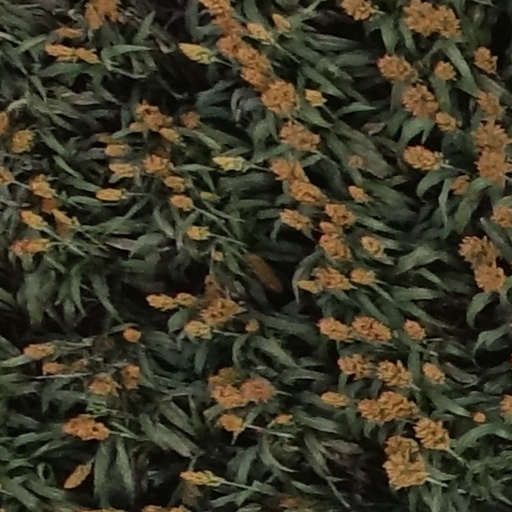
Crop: sorghum